Offchurch Bury

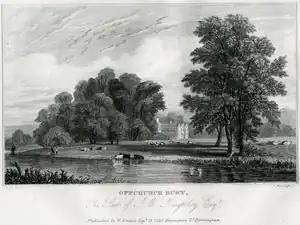
"Offchurch Bury, the seat of J.W. Knightley, Esq", 1829 engraving. View from south-east with River Leam in foreground, which flows on 2 miles westward to Leamington Spa and then into the River Avon at Warwick 2 miles further south-west

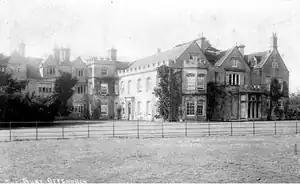
Offchurch Bury in 1904, view from east. In 1954 the two northernmost (right) 17th century gable end blocks were demolished, together with the entire 16th century south block (left) comprising the servants' quarters, and the corner tower (centre) linking the two main blocks was reduced in height to one storey

Offchurch Bury is a manor house one mile north-west of the centre of the village of Offchurch, Warwickshire, England. It is supposed to represent the site of a palace of the Anglo-Saxon King Offa of Mercia, after which Offchurch is named, "bury" being a corruption of "burh" meaning a fortified place. William Dugdale in his "Antiquities of Warwickshire" (1656) stated concerning the manor of Offchurch: